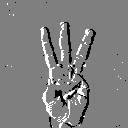
ASL letter: w